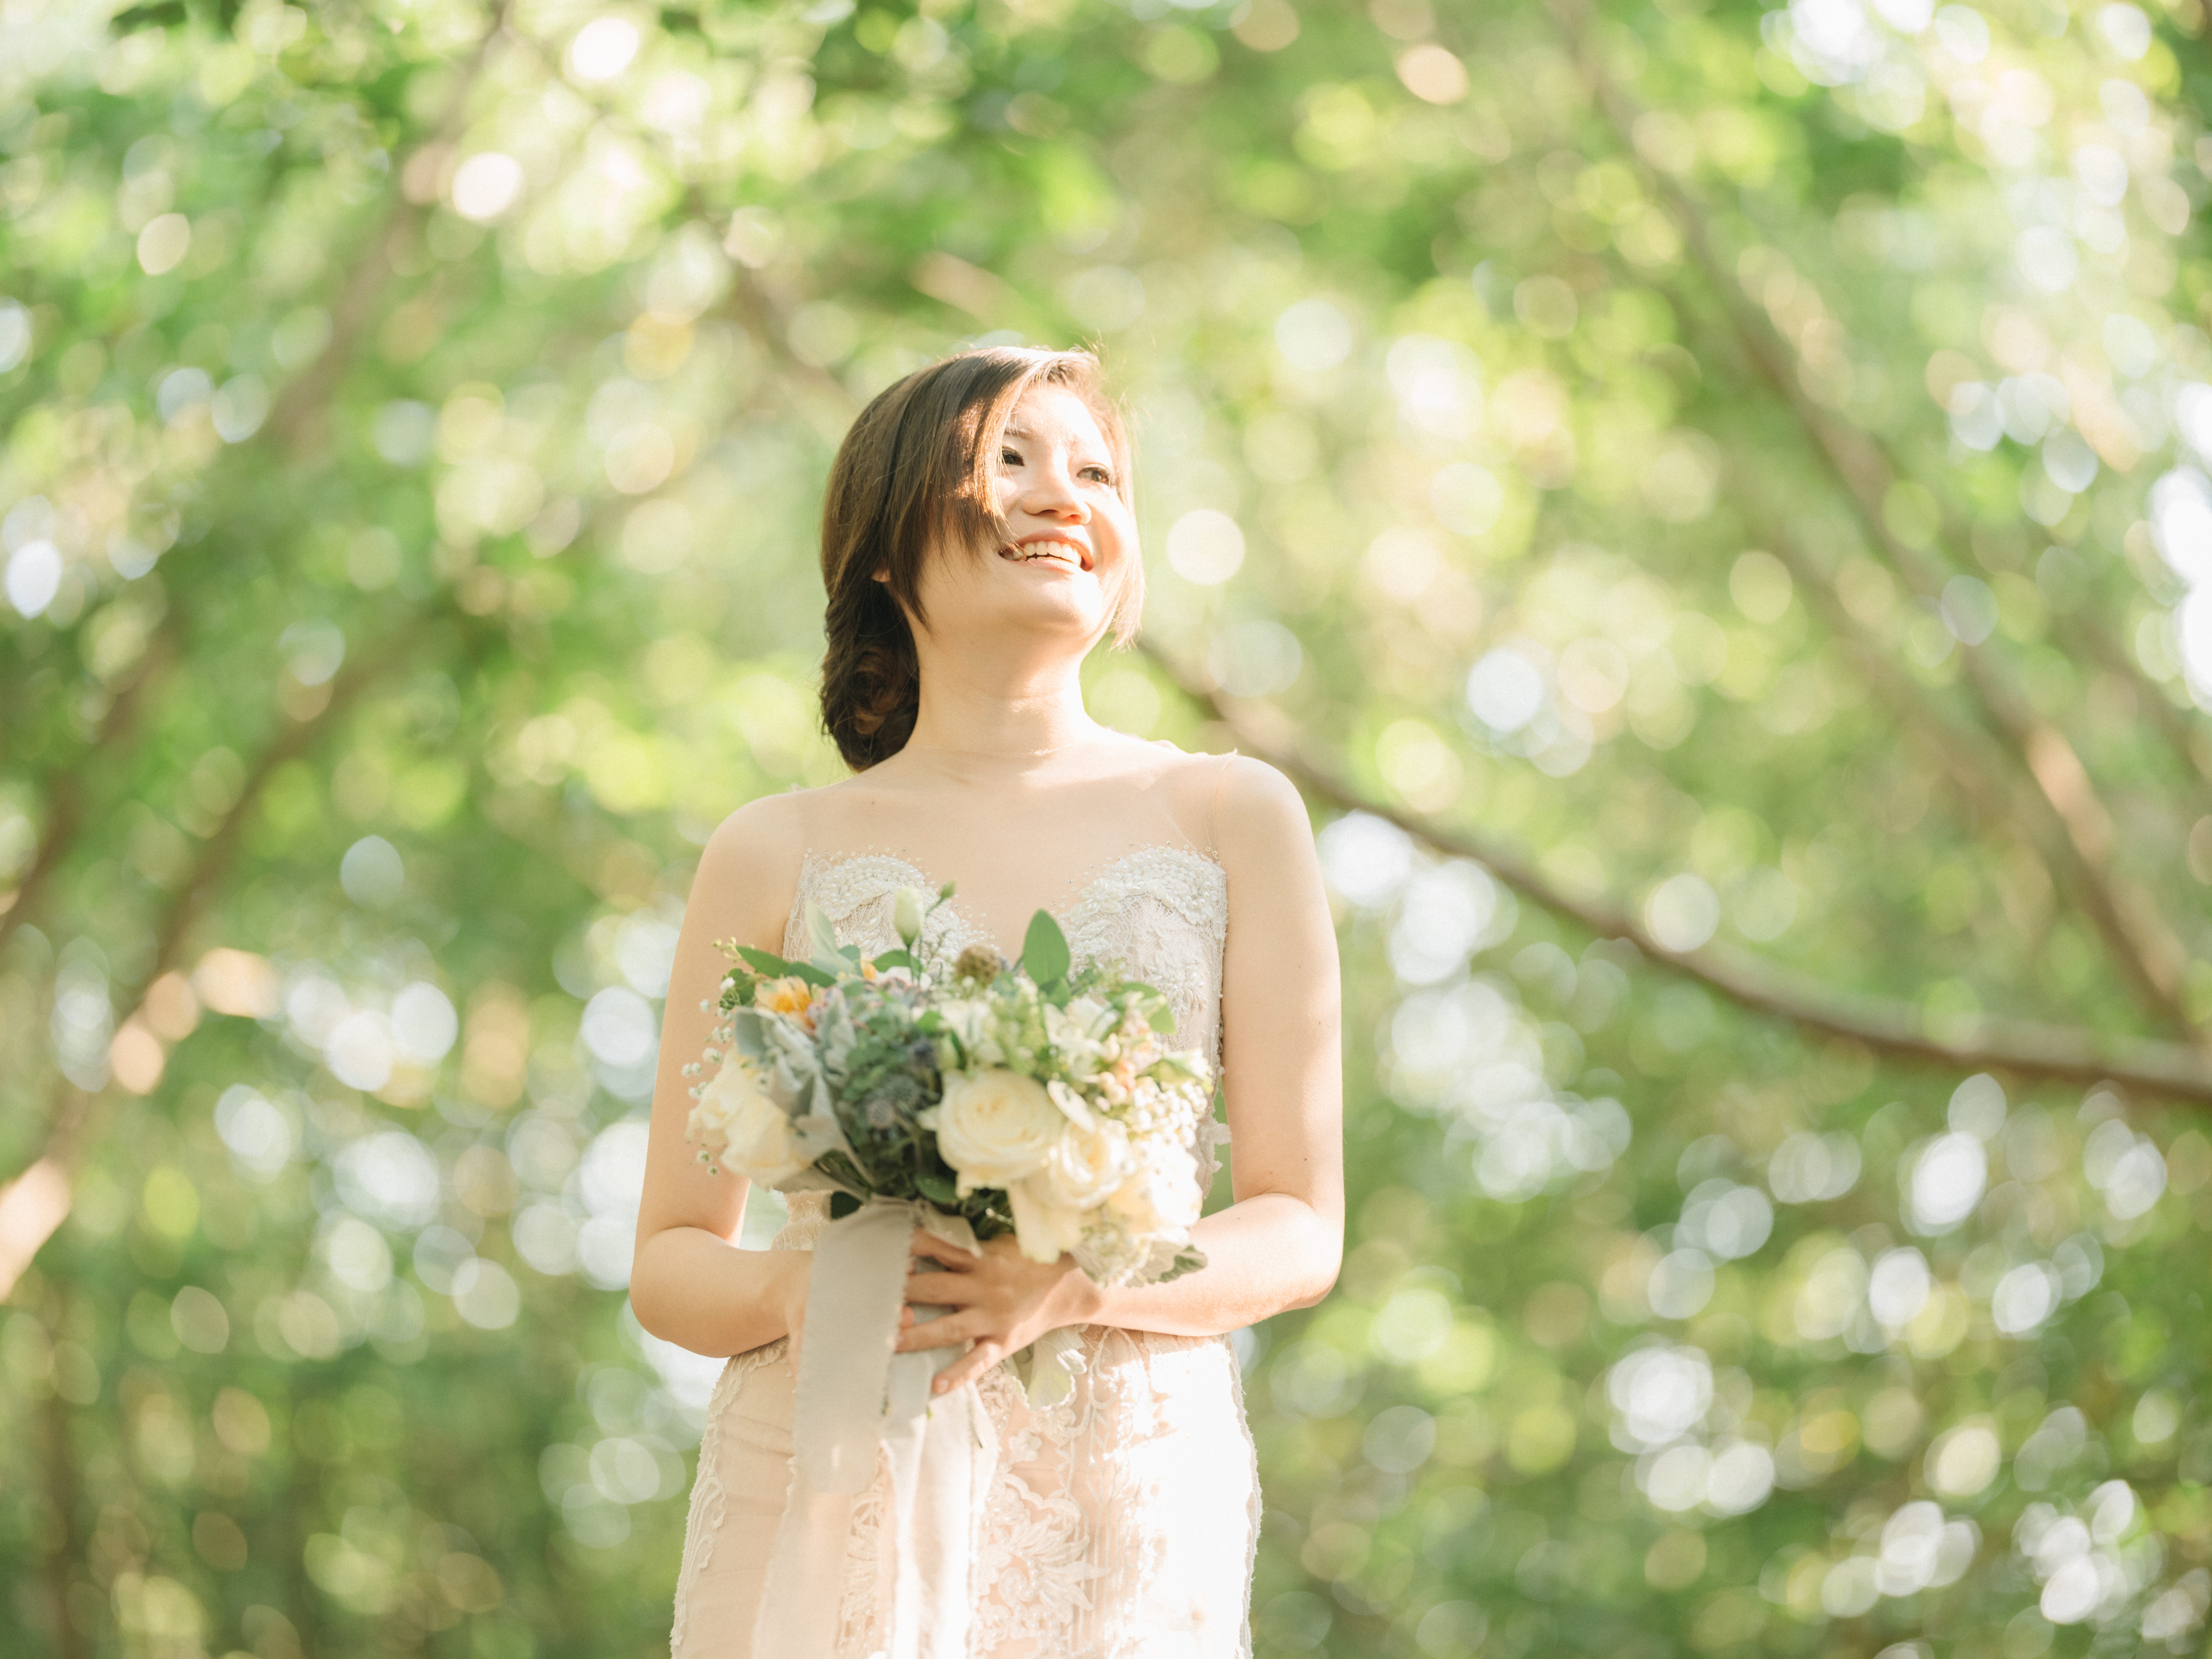
woman, People in nature, photograph, bride, wedding dress, dress, gown, bridal clothing, beauty, ceremony, wedding, shoulder, botany, woodland, photography, summer, happy, sunlight, spring, bridal accessory, grass, plant, flower, event, landscape, forest, bouquet, floral design, flower arranging, gesture, plantation, wedding ceremony supply, photo shoot, wildflower, veil, peach